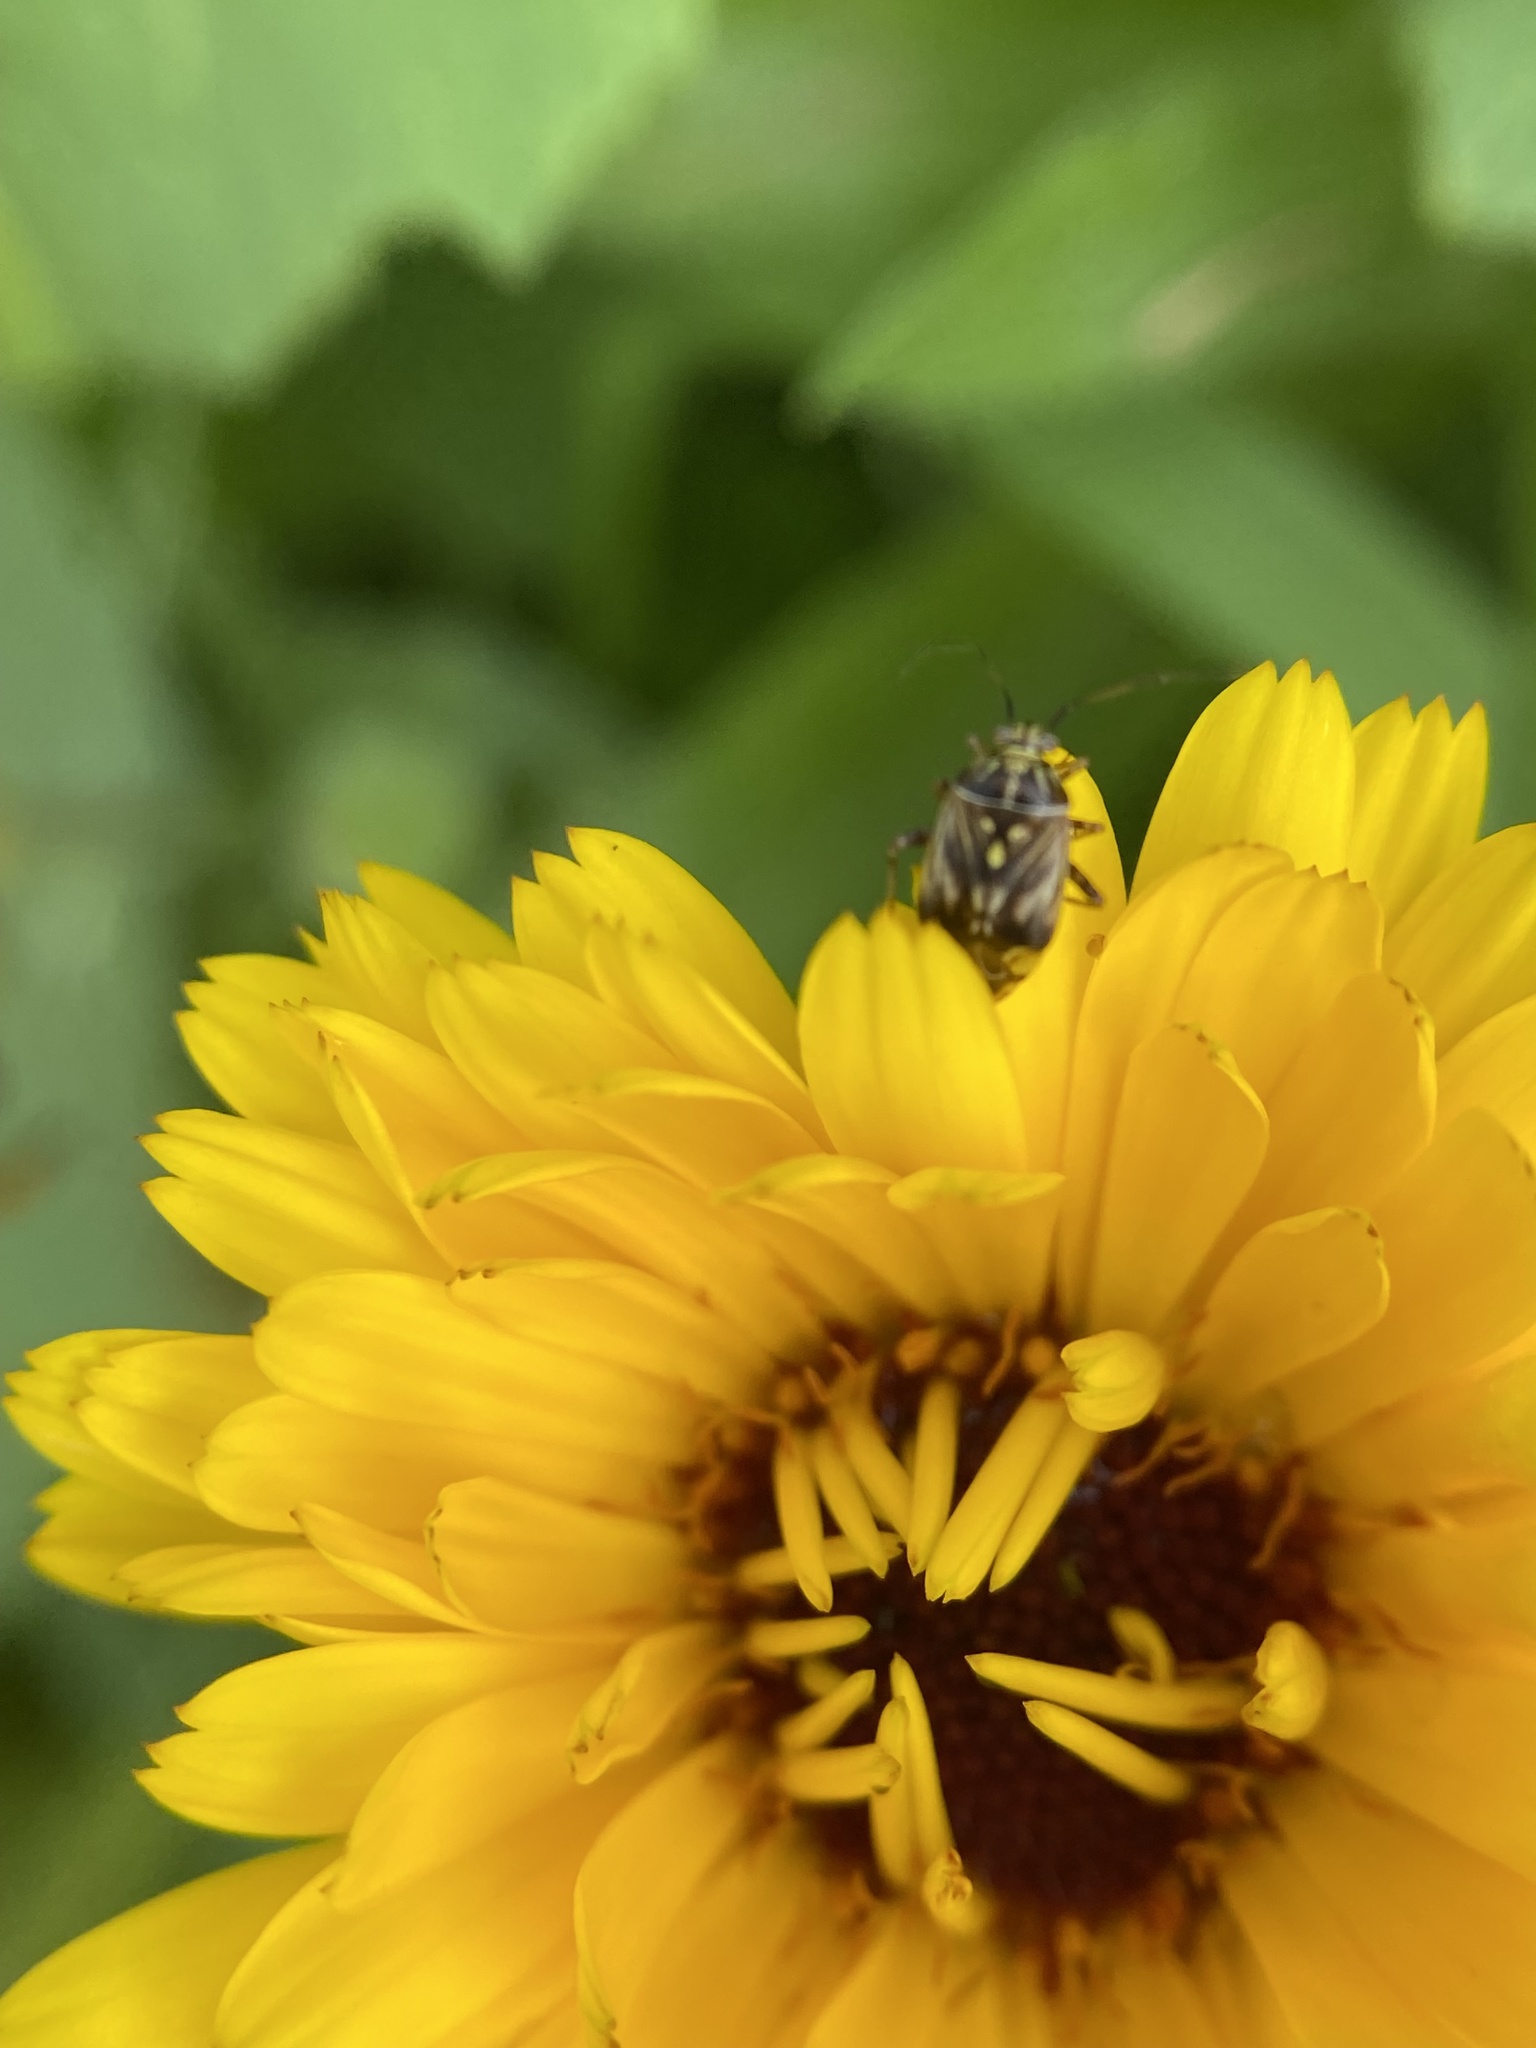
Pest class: lygus_bug